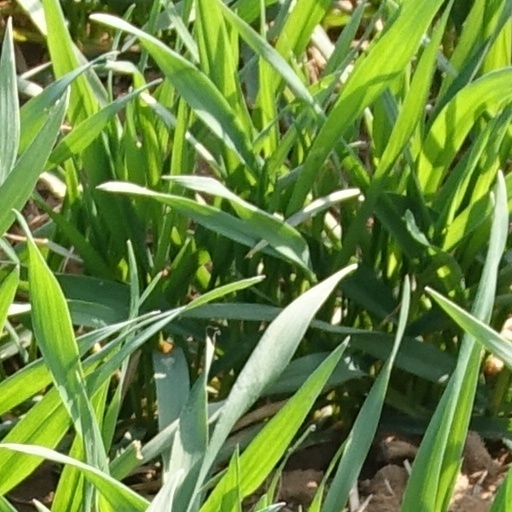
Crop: wheat